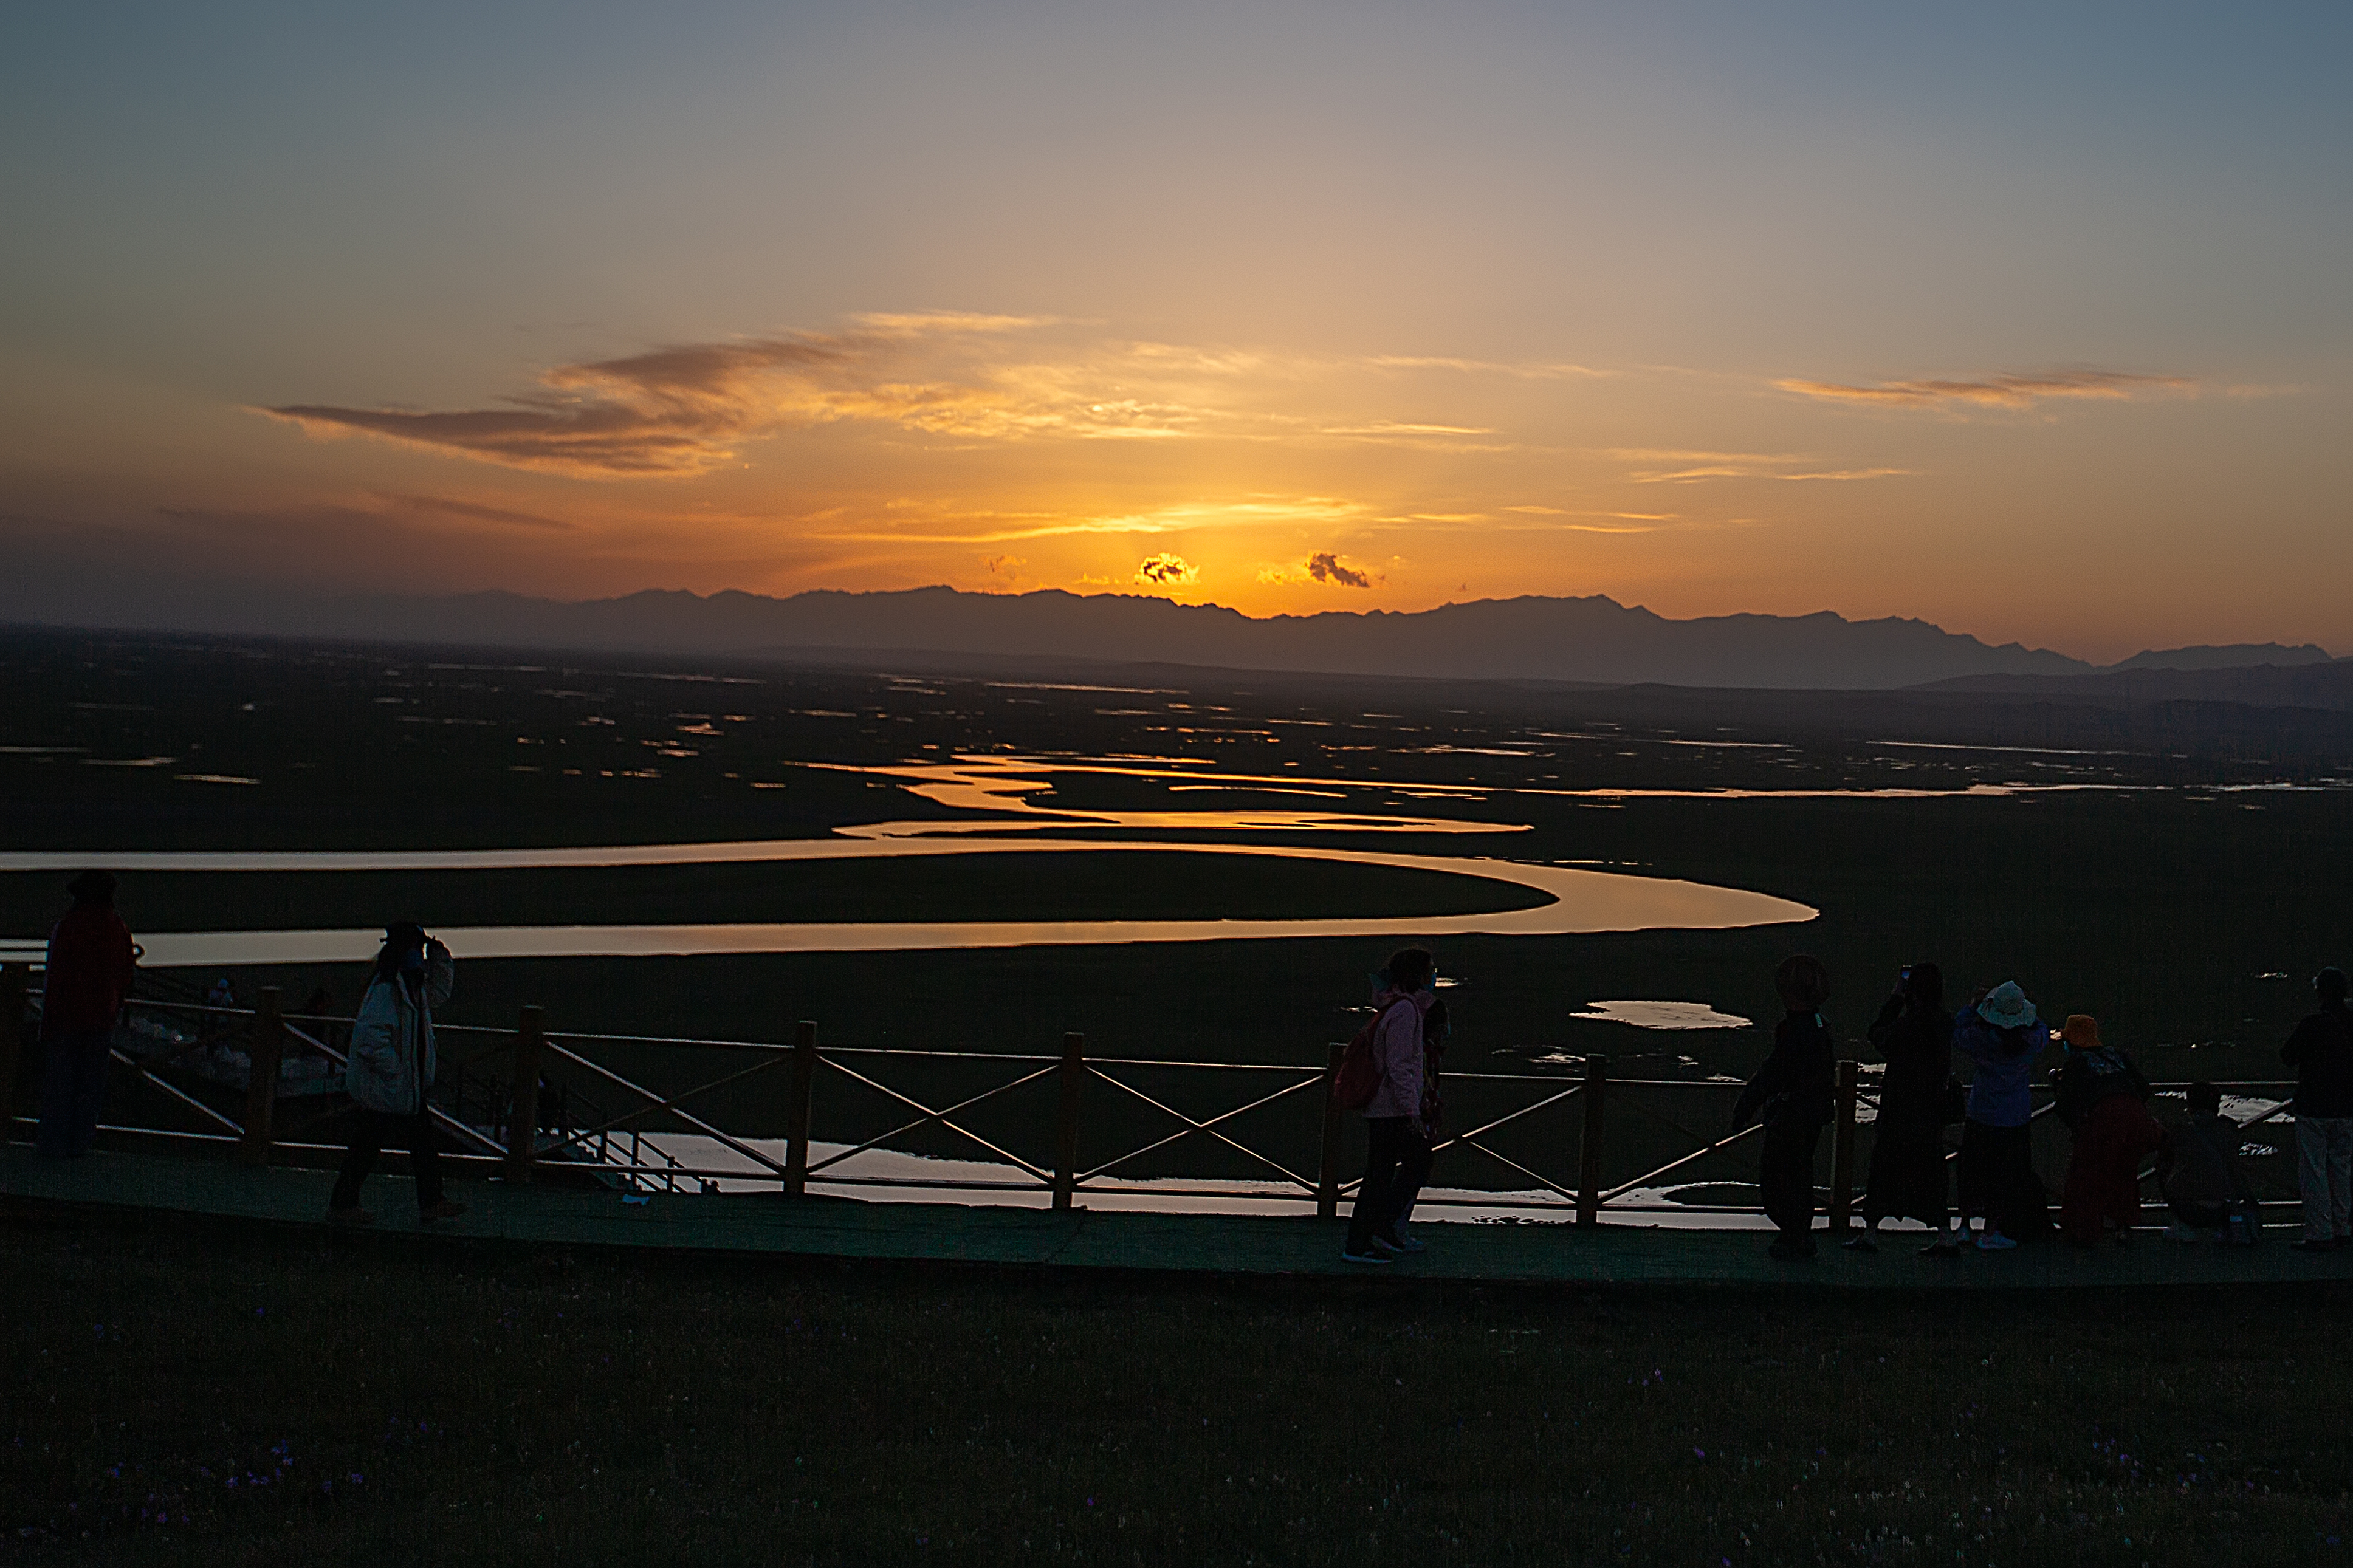
sky, cloud, water, atmosphere, afterglow, body of water, dusk, red sky at morning, sunset, sunrise, horizon, astronomical object, landscape, lake, dock, city, mountain, sun, cumulus, dawn, fence, hill, asphalt, evening, channel, ocean, coast, road, reservoir, reflection, harbor, sound, loch, headland, bay, inlet, wave, sea, night, tourism, pier, sport venue, fixed link, cityscape